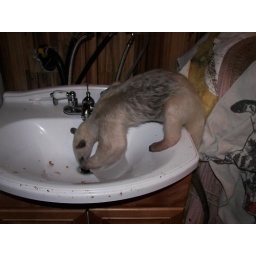
That cup has water in it you know